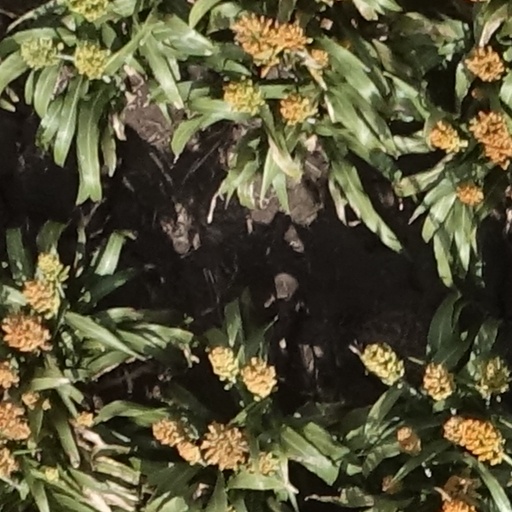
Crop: sorghum